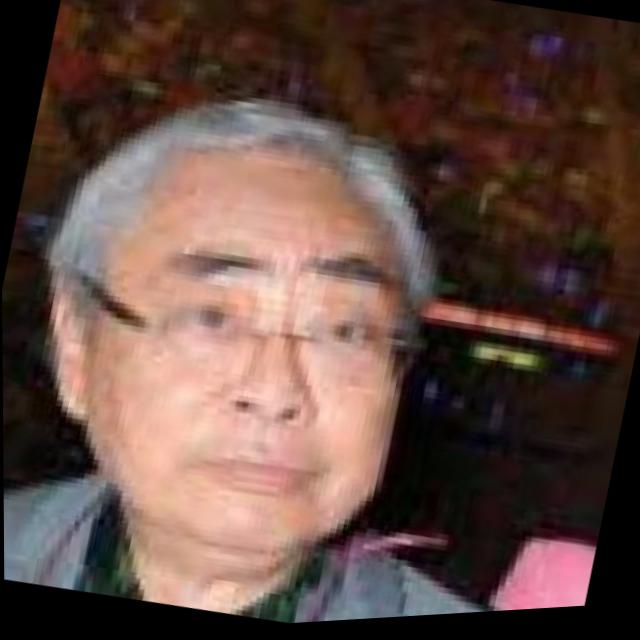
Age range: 65+